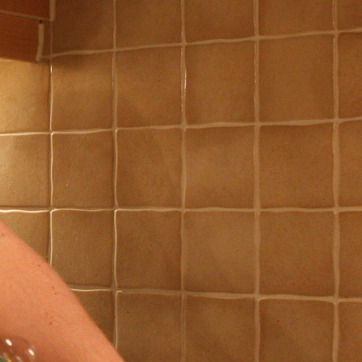
Material: tile